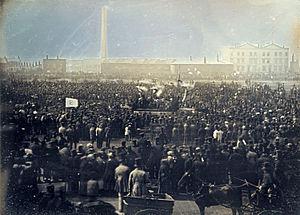
3 janvier : Joseph Jenkins Roberts devient le premier président du Libéria.
Le mot socialisme recouvre un ensemble très divers de courants de pensée et de mouvements politiques, dont le point commun est de rechercher une organisation sociale et économique plus juste. Le but originel du socialisme est d'obtenir l'égalité sociale, ou du moins une réduction des inégalités et, notamment pour les courants d'inspiration marxiste, d'établir une société sans classes sociales. Plus largement, le socialisme peut être défini comme une tendance politique, historiquement marquée à gauche, dont le principe de base est l'aspiration à un monde meilleur, fondé sur une organisation sociale harmonieuse et sur la lutte contre les injustices. Selon les contextes, le mot socialisme ou l'adjectif socialiste peuvent qualifier une idéologie, un parti politique, un régime politique ou une organisation sociale.
Le chartisme est un mouvement politique ouvrier qui se développa au Royaume-Uni au milieu du XIXᵉ siècle, à la suite de l'adoption de la « Charte populaire ».
Kennington Common est l'ancien pré communal du quartier londonien de Kennington.